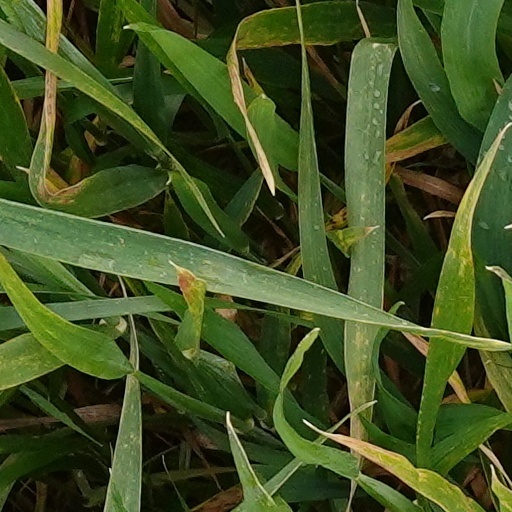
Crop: wheat